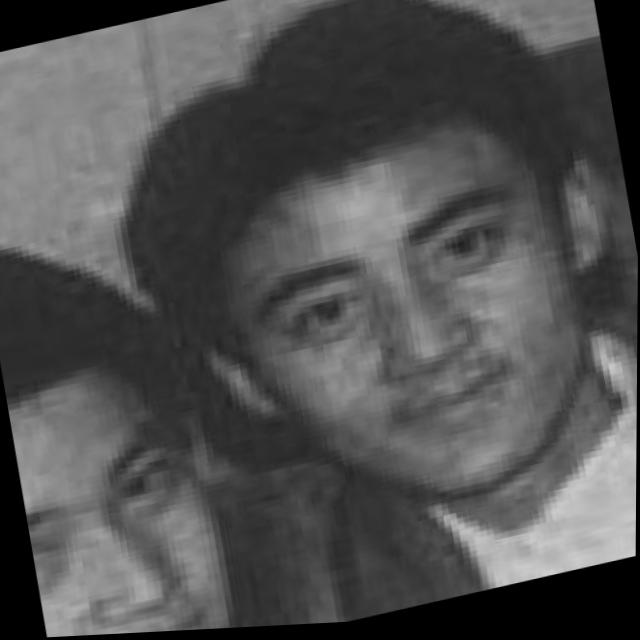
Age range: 13-20